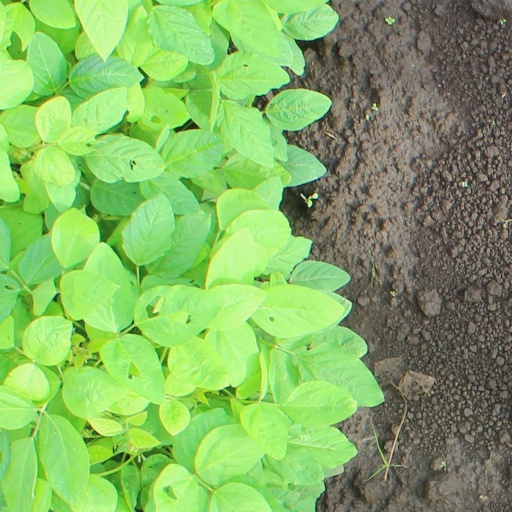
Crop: soybean